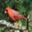
Label: bird